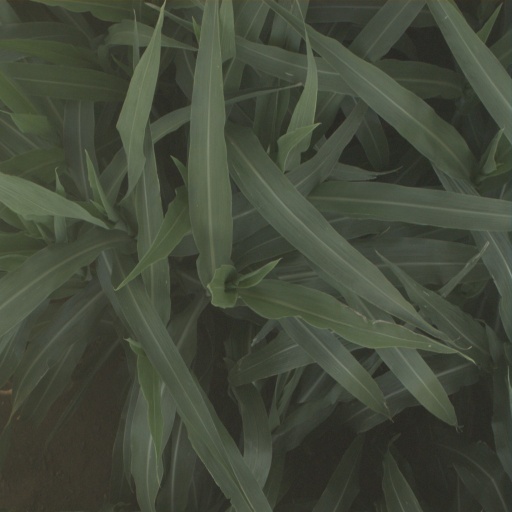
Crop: sorghum